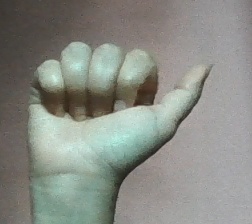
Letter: dhad